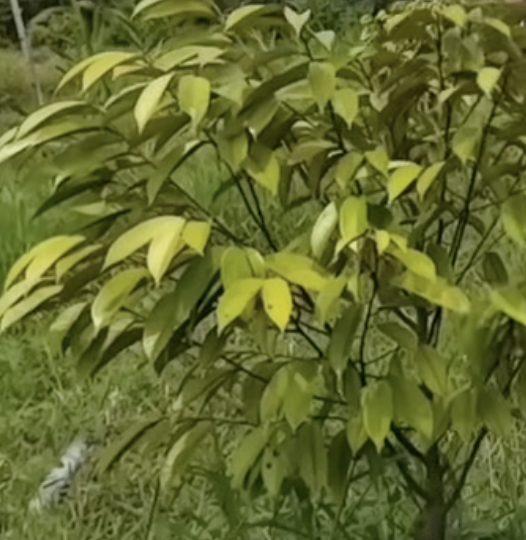
Label: yellow_leaf